Borough Road

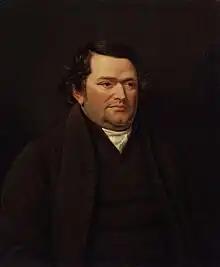
Joseph Lancaster, who founded a universal free school on Borough Road in 1798.

The campus of London South Bank University lies to the south between St George's Circus and the junction with Southwark Bridge Road. The main entrance lies on Borough Road and is also LSBU's main address. The building where this entrance is located is known as the Borough Road Building, at 103 Borough Road.